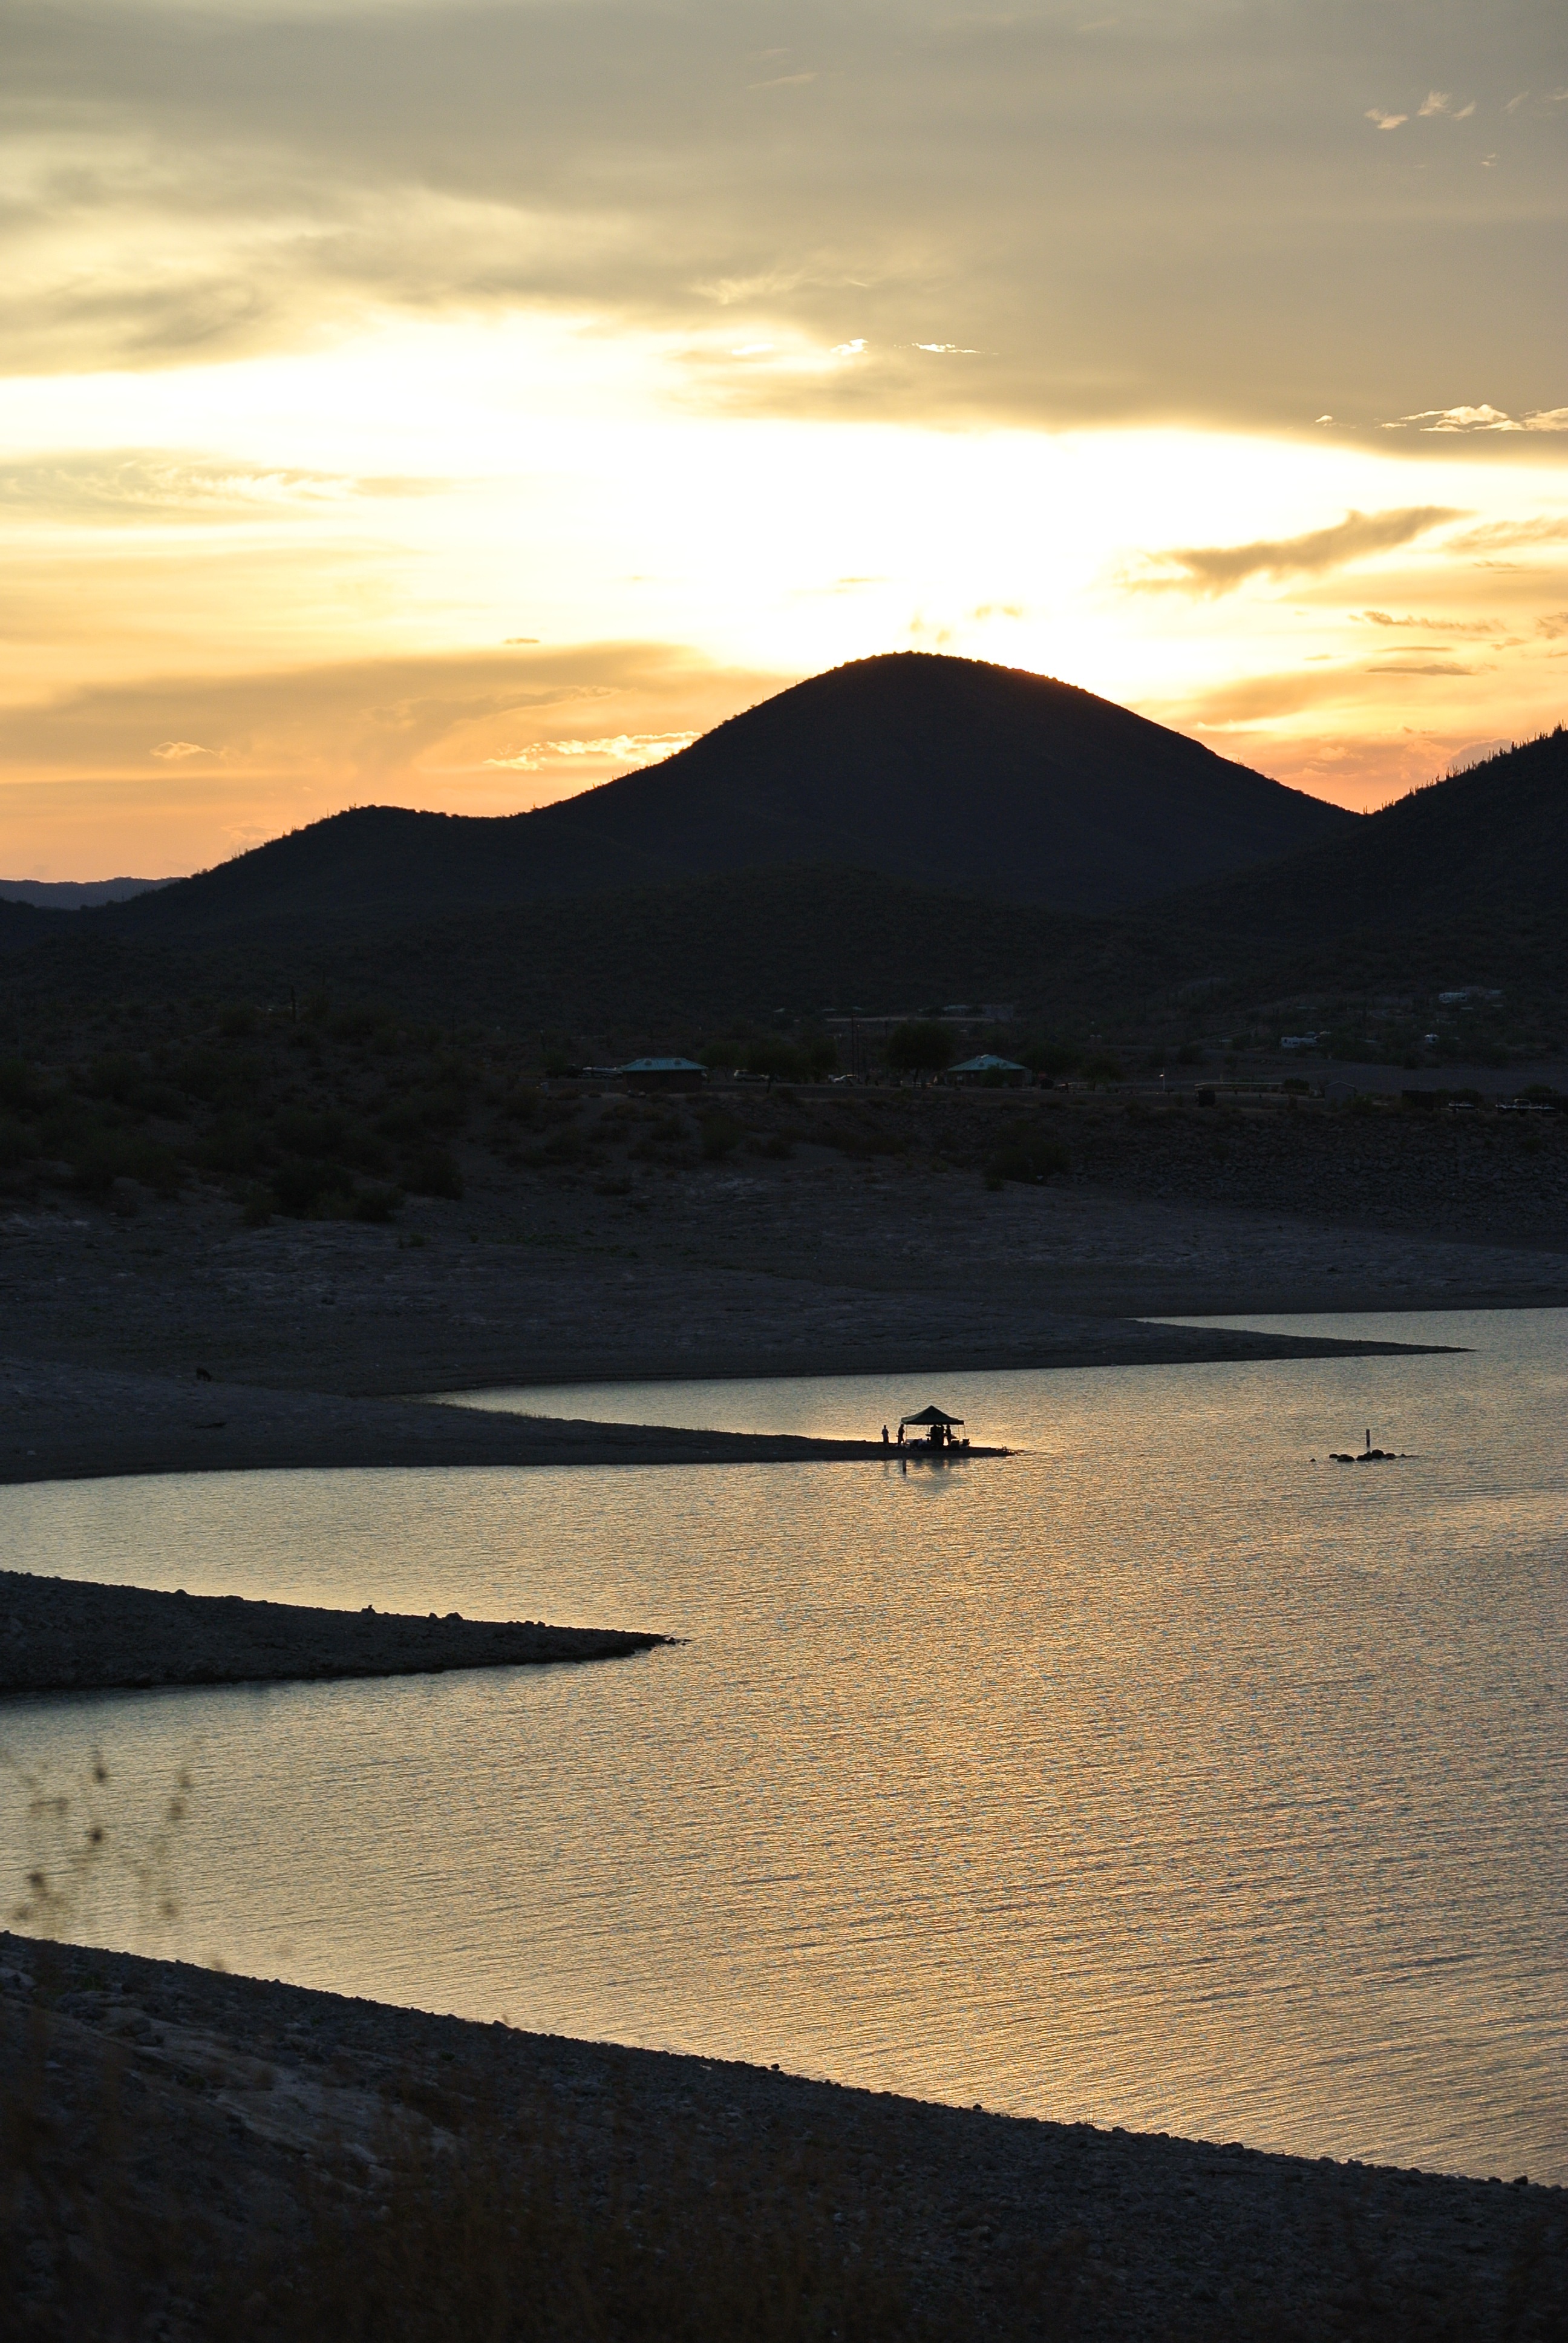
beach, sea, coast, sand, ocean, horizon, mountain, cloud, sky, sun, sunrise, sunset, sunlight, morning, shore, wave, lake, dawn, dusk, evening, reflection, bay, body of water, mountains, loch, abendstimmung